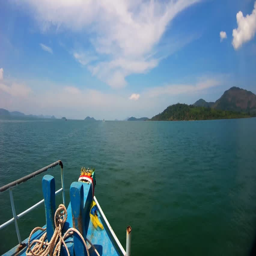
ocean view from the front of the bow